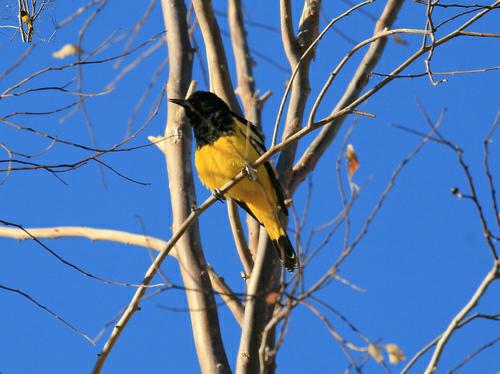
A photo of a scott oriole